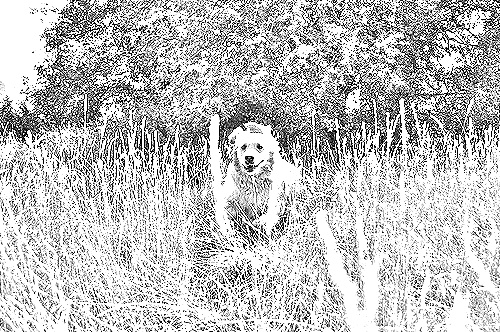
Portrait style: Sketch Portrait